2015–2016 University of Missouri protests

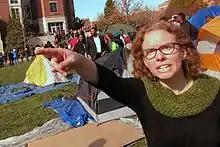
A frame from student Kayla Schierbecker's video made famous by social media: Melissa Click tells Schierbecker "you need to get out." and later yells "I need some muscle over here."

Soon after the announcement of the resignations, there was a widely publicized dispute between student photojournalist Tim Tai, on a freelance assignment for ESPN, and protesters on Carnahan Quad where they had erected an encampment. While attempting to cover the event, Tai got into a dispute with, and was physically confronted by, students and those who would later be identified as University of Missouri staff and faculty, including untenured communication professor Melissa Click. Click appeared to grab Tai's camera after he approached her asking if "he could be here", and then threatened student Kayla Schierbecker, yelling "Who wants to help me get this reporter out of here? I need some muscle over here." Other staff who interfered with Tai's attempts to photograph the scene included Janna Basler, the university's assistant director of Greek life and leadership, and Richard J. "Chip" Callahan, professor and chair of religious studies. Schierbecker's video of Tai debating his right to be in a public area became widely distributed and commented on in the mainstream media.